Taulantii

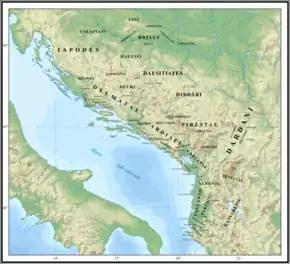
Illyrian tribes in the 1st-2nd centuries CE.

As reported by Livy (1st century BC), after the 167 victory of the Romans in the Third Illyrian War, the Roman Senate decided to give freedom to "Issenses et Taulantios, Dassaretiorum Pirustas, Rhizonitas, Olciniatas". Those tribes were rewarded by Rome because they abandoned the Illyrian (Lebeatan) king Gentius a little before his defeat, and thereafter remained independent polities. For a similar reason Daorsi too gained "immunitas", while the inhabitants of Scodra, "Dassarenses" and "Seleptani", as well as other Illyrians, had to pay half of the tax.